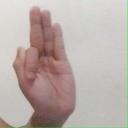
अक्षर: फ